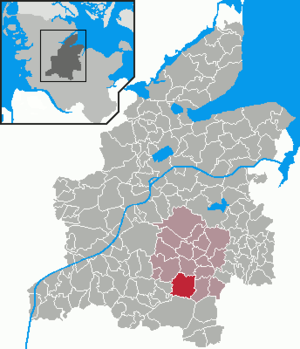
Gnutz est une municipalité allemande située dans le land du Schleswig-Holstein et dans l'arrondissement de Rendsburg-Eckernförde. En 2015, sa population est de 1 192 habitants.